Pokemouche River

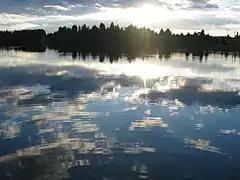
Pokemouche River

The Pokemouche River is in north eastern New Brunswick, Canada. The name is derived from the Algonquin language. Its headwaters are near the town of Hautes-Terres, and it flows in an easterly direction approximately twenty kilometers where it empties into the Gulf of St. Lawrence at Inkerman Lake. Other communities along its watershed include Maltampec and Pokemouche. Its tributaries include South Branch Pokemouche River, Cowans Creek, and the Waugh River.